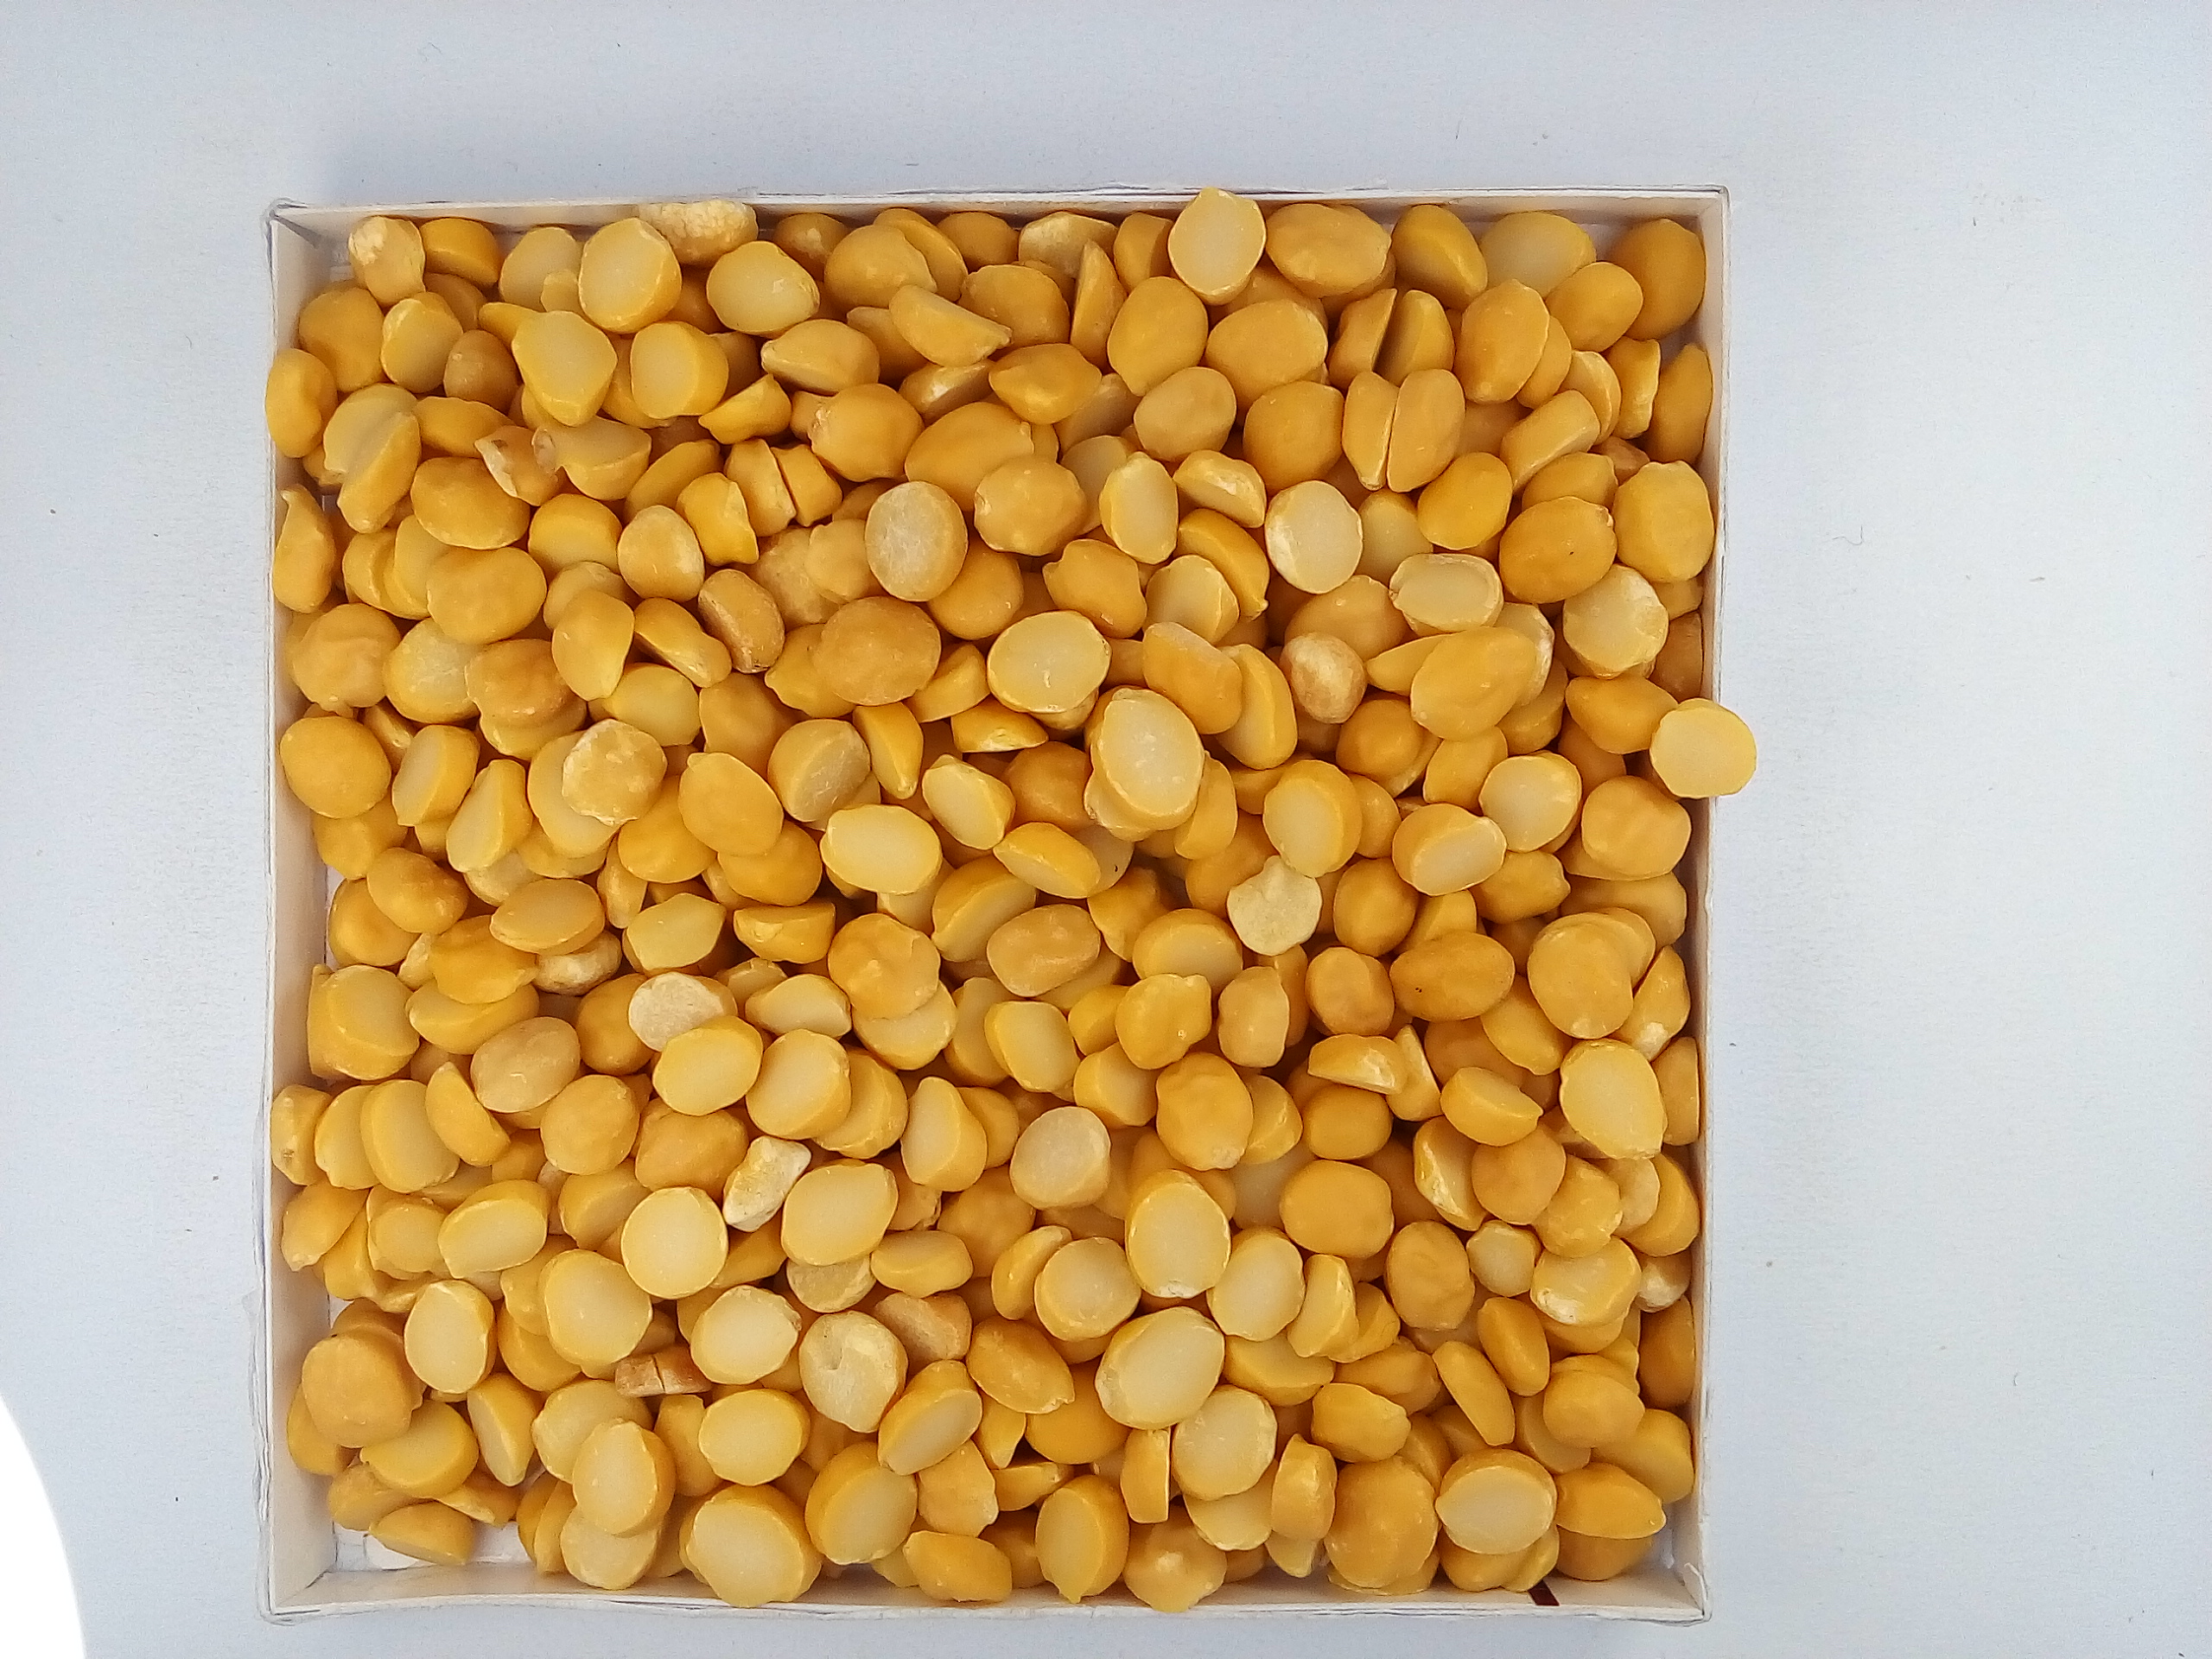
Rice seed variety: Unknown